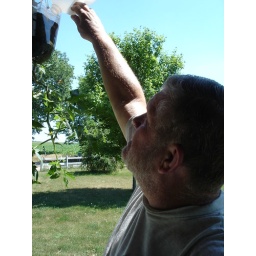
Dad watering my hanging tomato plants in my 2 liter bottle planter I made.